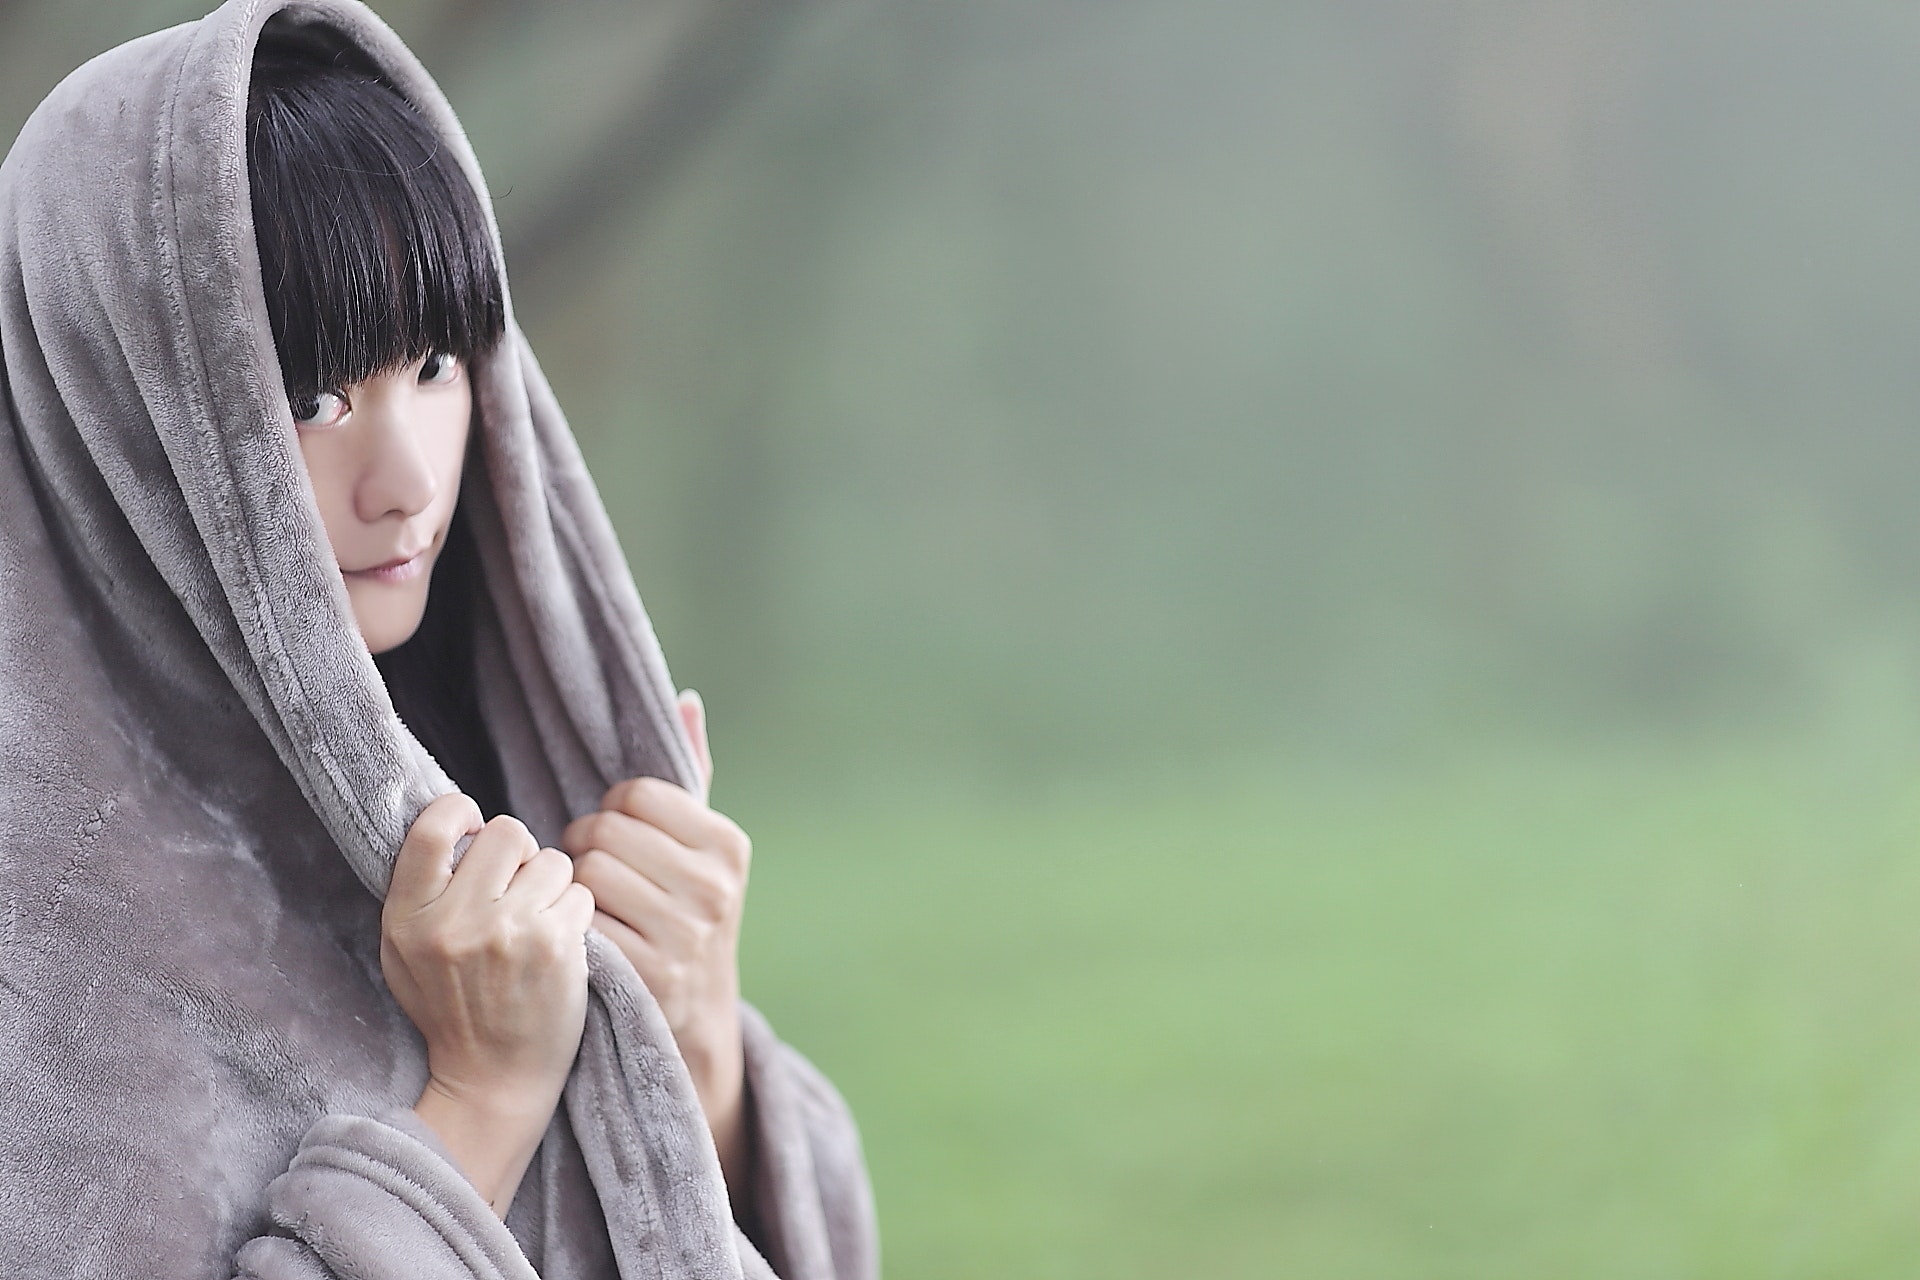
beauty, eye, black hair, photography, hand, outerwear, sitting, long hair, portrait photography, costume, hime cut